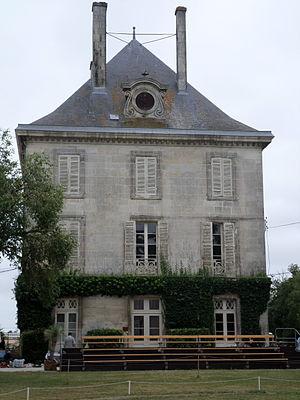
Haras national de Saintes
Le haras de Saintes était un ancien établissement de l'Institut français du cheval et de l'équitation dont la mission première était la sélection, l'amélioration et la conservation des races équines. Fondé en 1846 et fermé en 2018, il était, avant sa vente en 2019, l'un des 23 établissements dépendants de l'administration des haras nationaux en France.